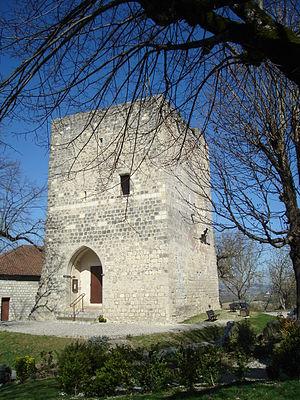
Donjon, Dolmayrac, Aquitaine, France.